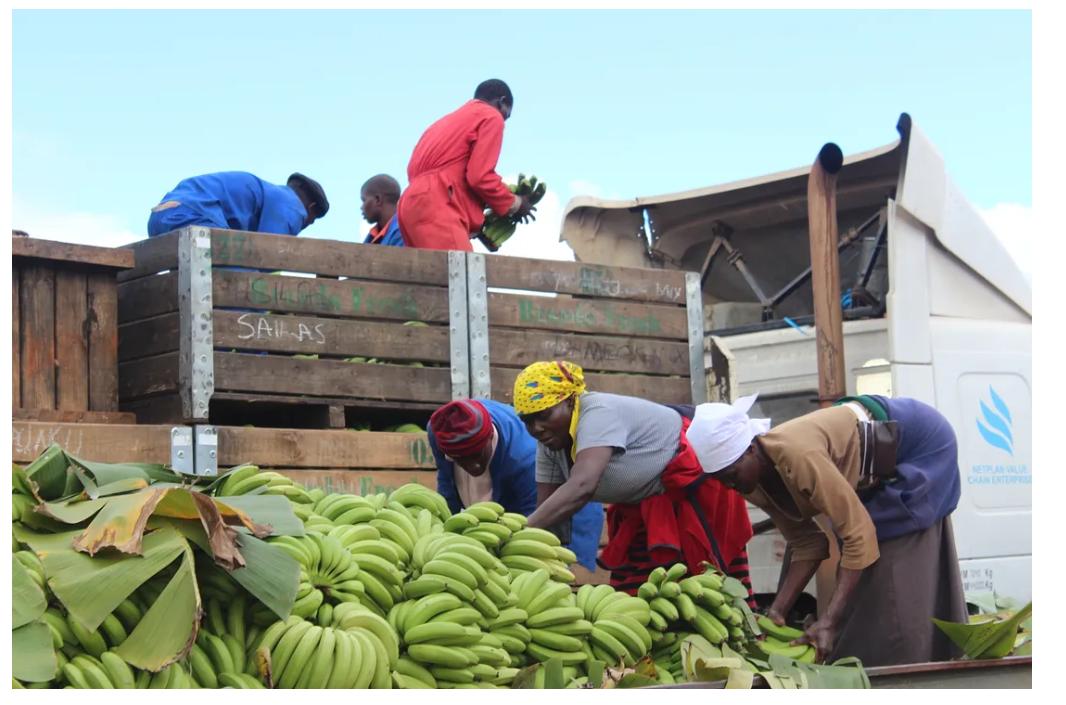
Watu hupata kazi kwa ajili ya kupakia ndizi katika magari makubwa ndizi hizi zimekusanywa na zimewekwa kwenye rundo, tayari kufanikisha kwenda kwenye masoko na maeneo mengine kwa ajili ya kuuza. Watu huuza hizi ndizi kwa bei tofautitofauti na kupeleka nyingine katika viwanda.